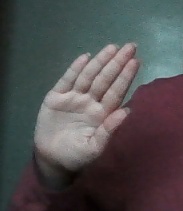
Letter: seen